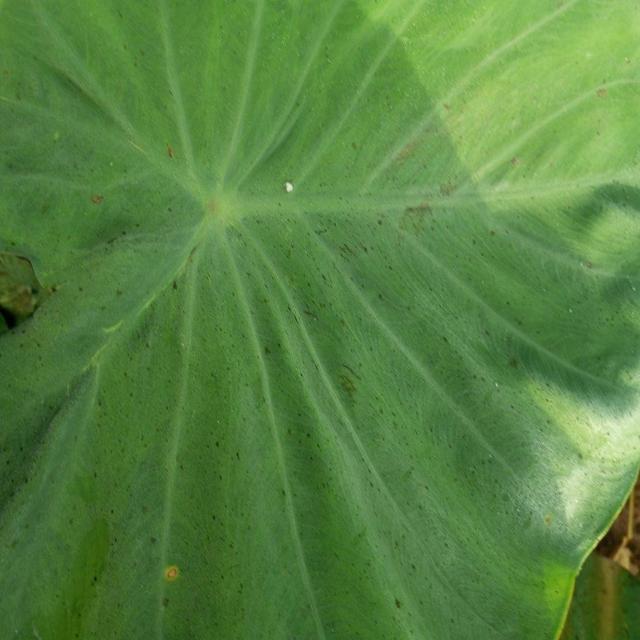
Label: Healthy